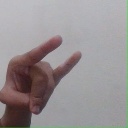
अक्षर: च